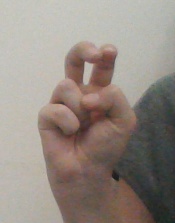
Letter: toot